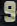
Number: 9